Early naval vessels of New Zealand

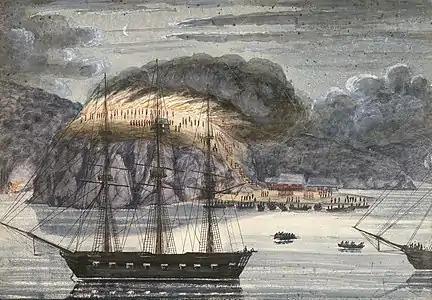
HMS "North Star", 6th rate frigate

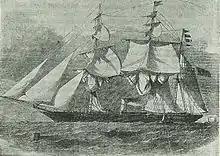
The steam sloop HMCSS "Victoria"

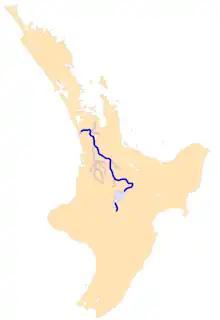

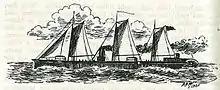
The 300 ton, stern wheel gunboat "Pioneer", 1863–1866, was New Zealand's first purpose-built warship

In the early years of European settlement, New Zealand's naval defence consisted of occasional visits by ships of the Royal Navy based on New South Wales. There was no base in New Zealand.